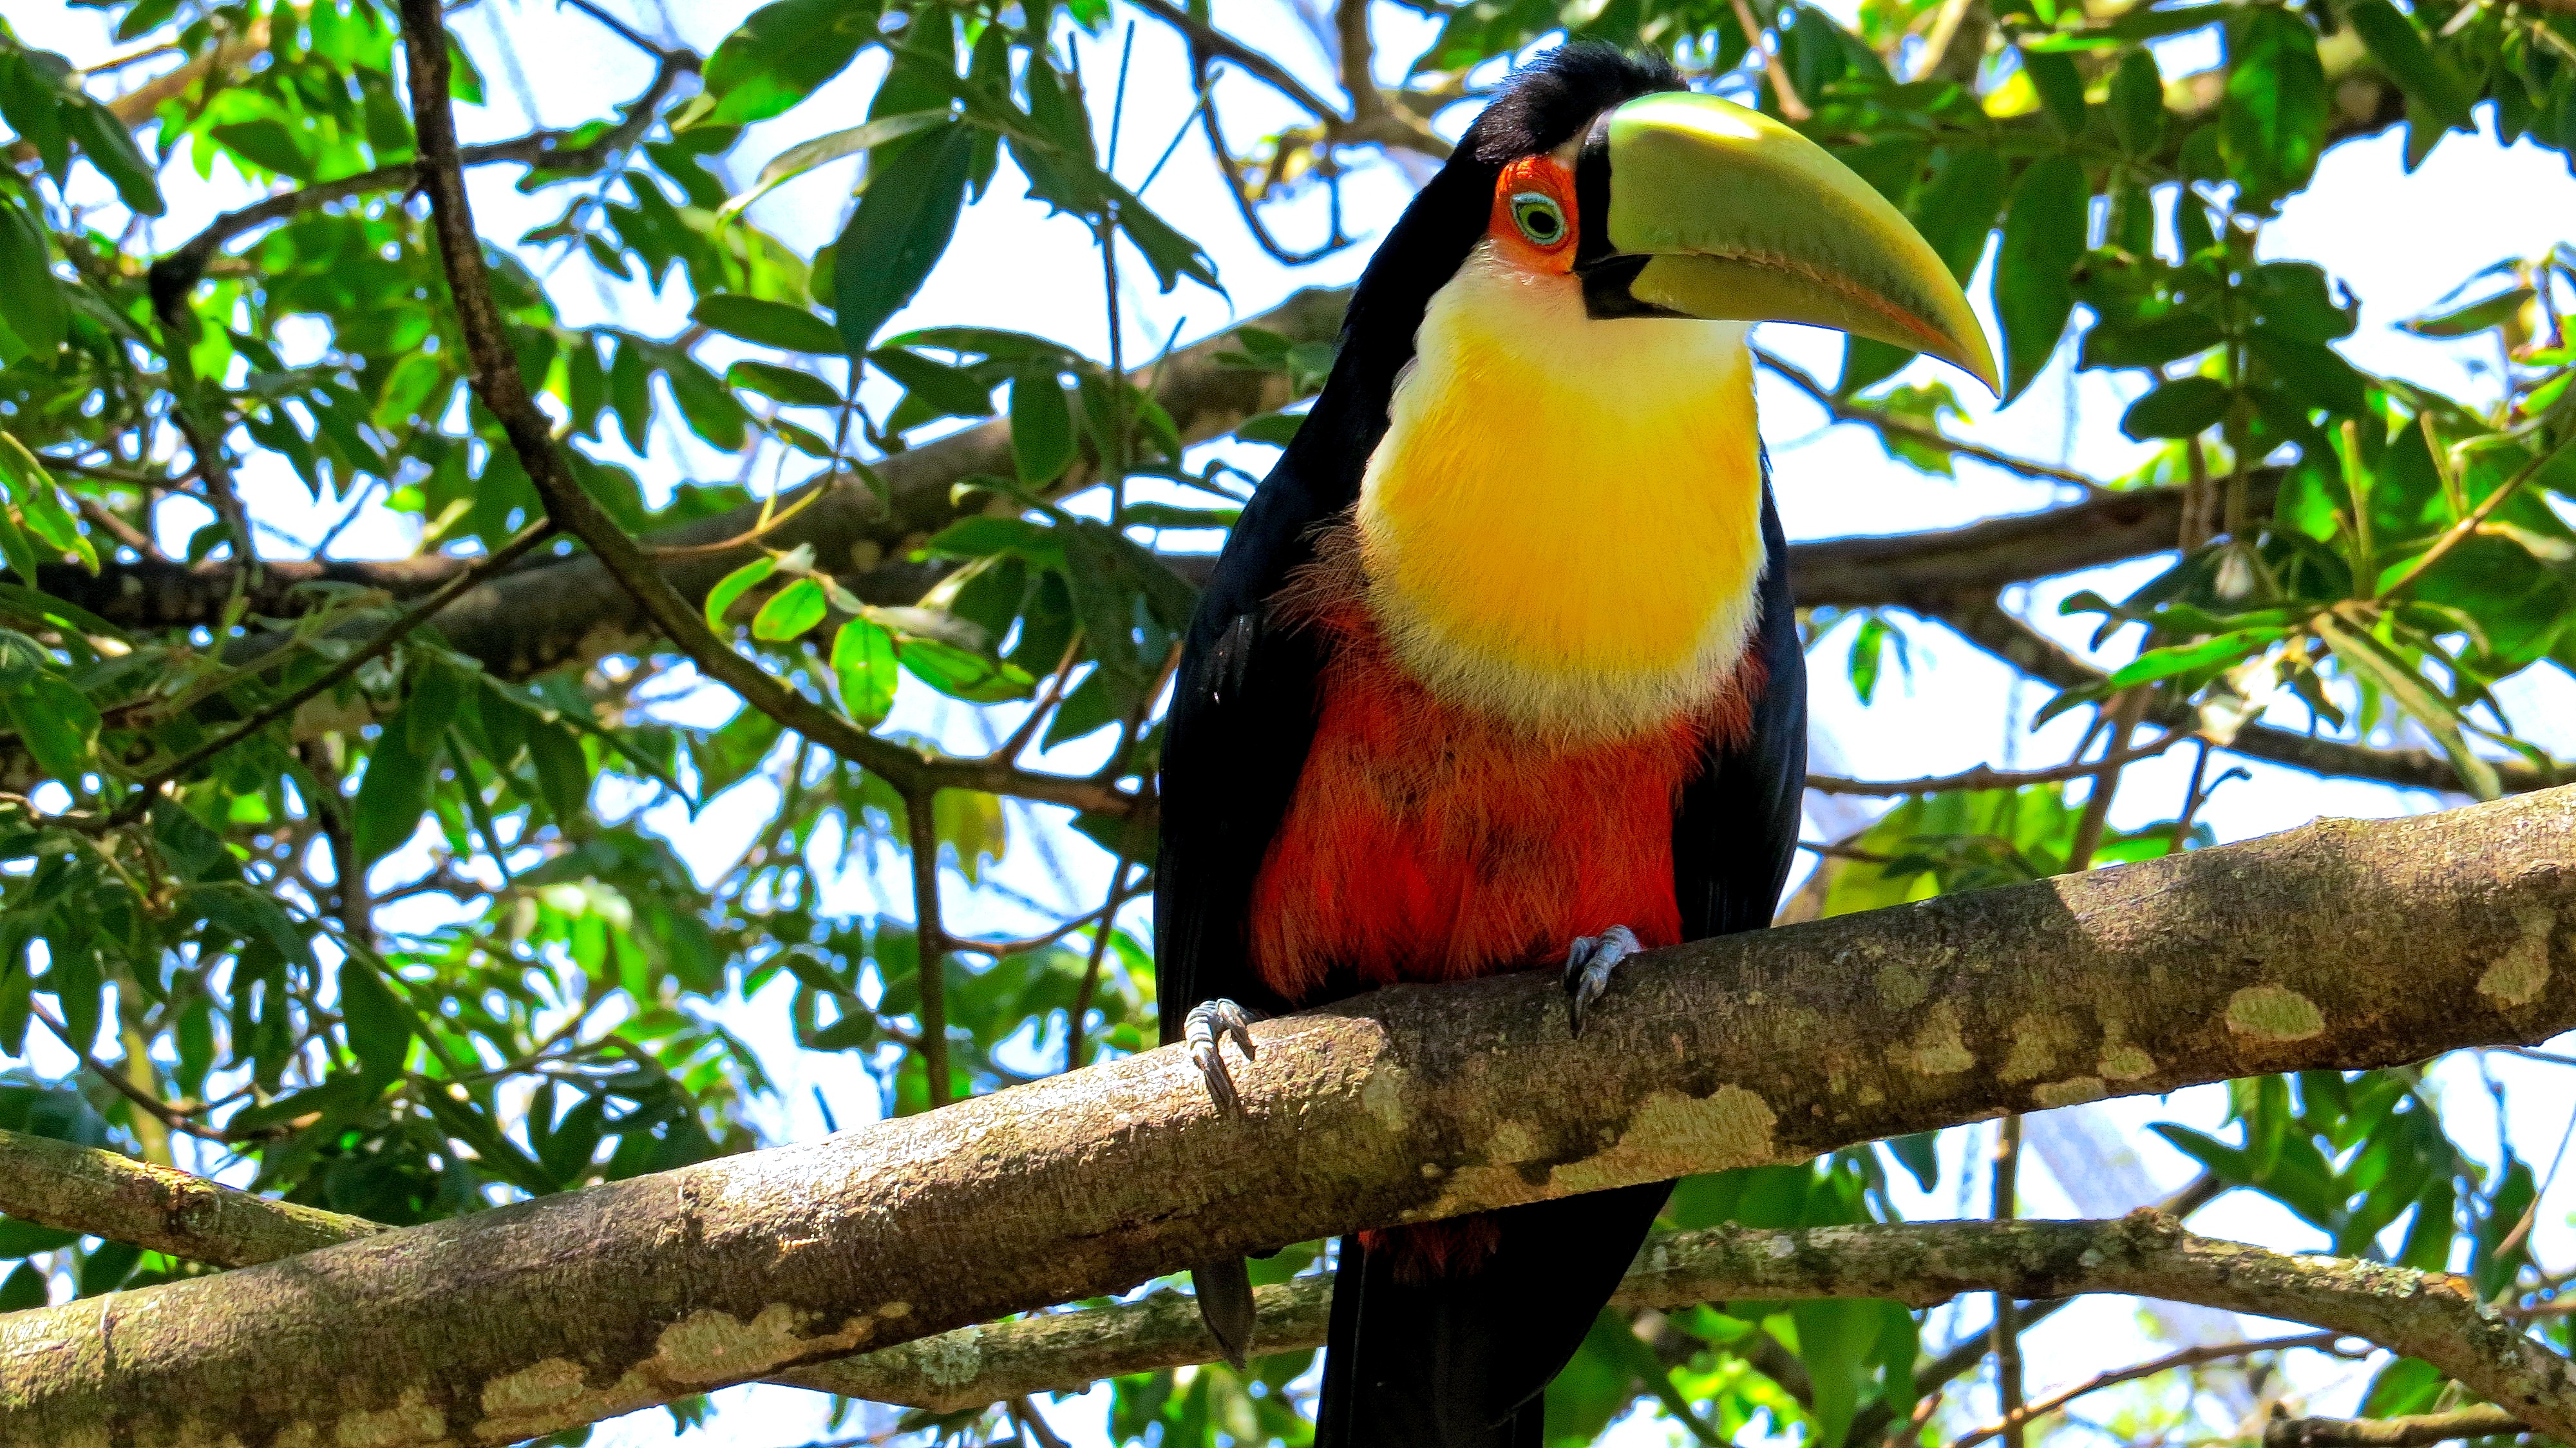
tree, branch, bird, flower, wildlife, jungle, beak, botany, fauna, vertebrate, hornbill, toucan, coraciiformes, piciformes